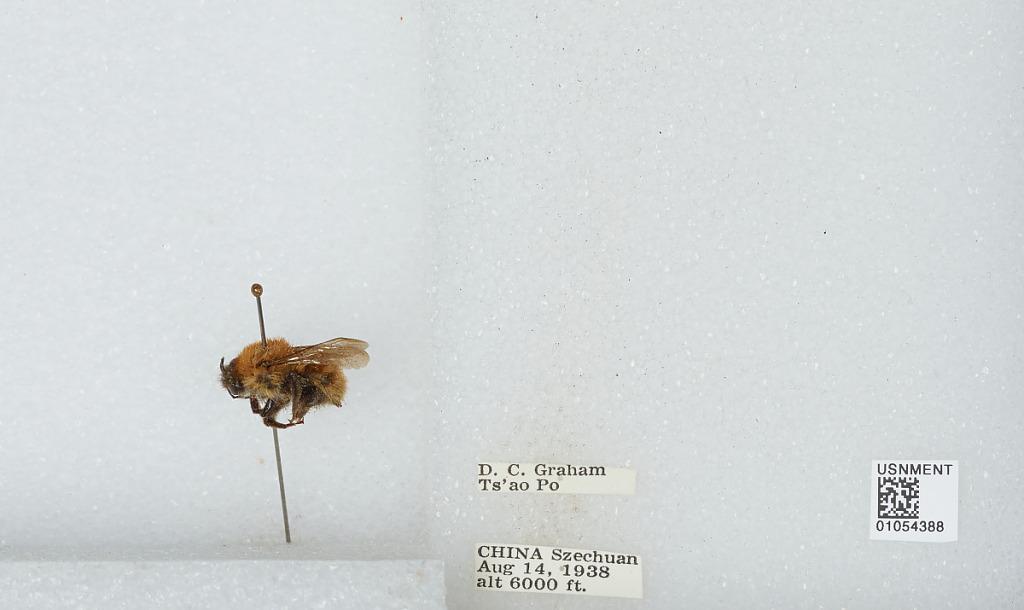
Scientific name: Bombus sp.
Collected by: D. Graham
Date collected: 1938-8-14
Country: China
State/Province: Sichuan
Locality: Ts'ao Po